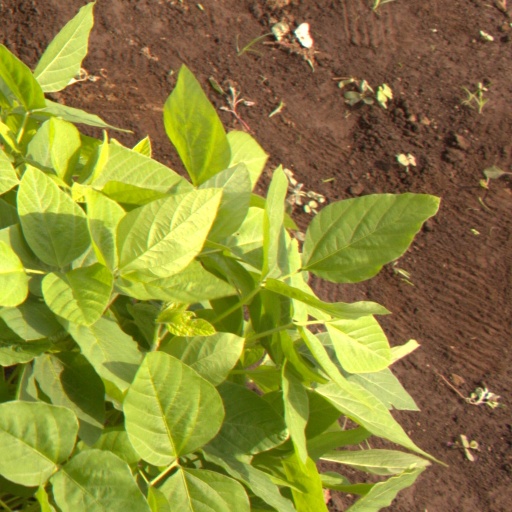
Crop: soybean